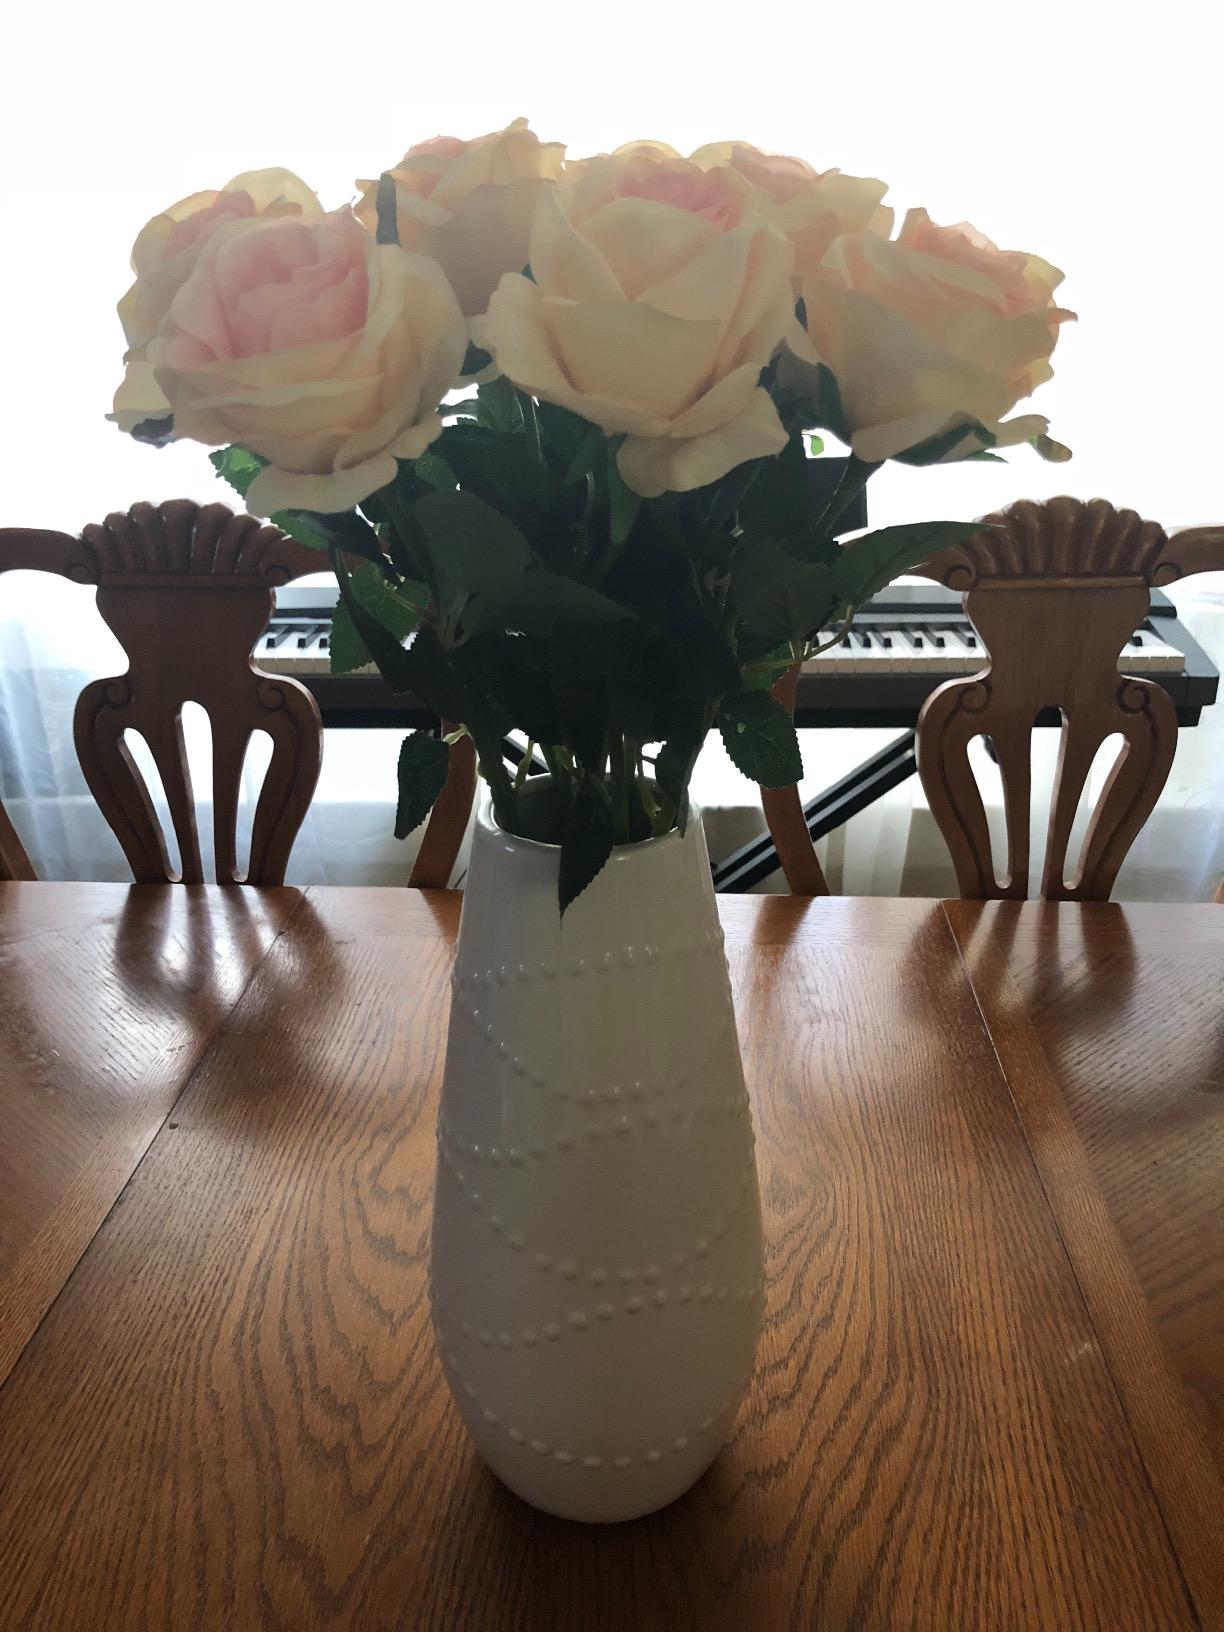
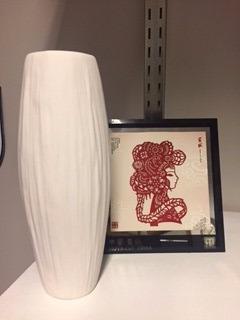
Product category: vase
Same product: no